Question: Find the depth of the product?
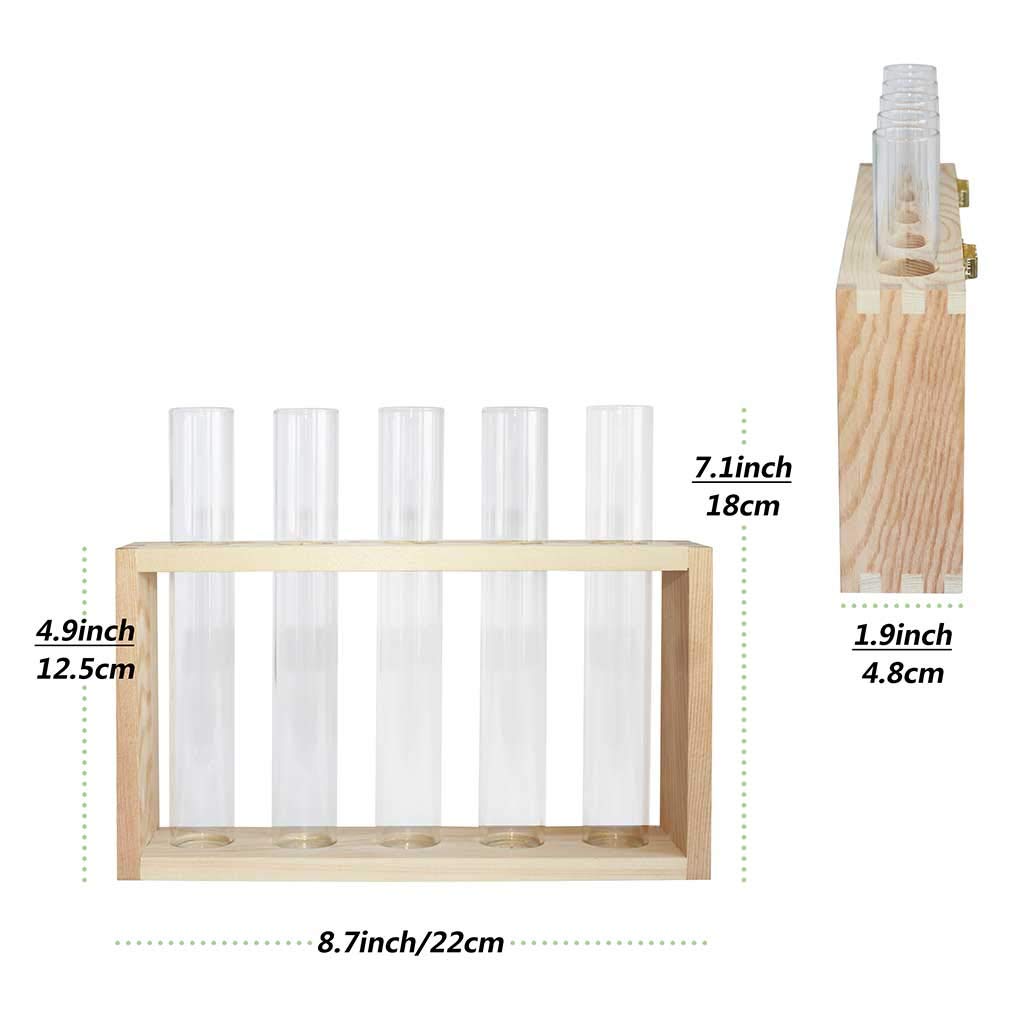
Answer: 22.0 centimetre